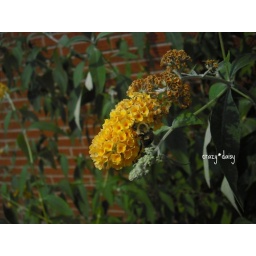
cute bumble bee, he was digging way down in the flower :)